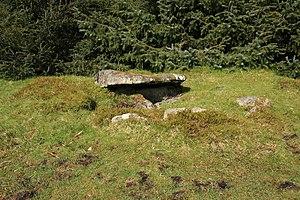
Cette liste non exhaustive recense les principaux sites mégalithiques du Devon.